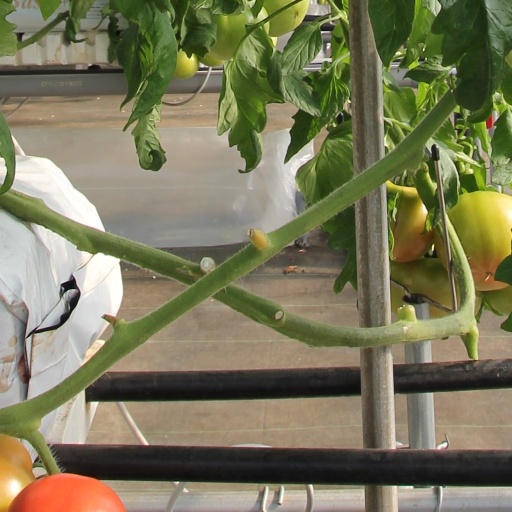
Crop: tomato